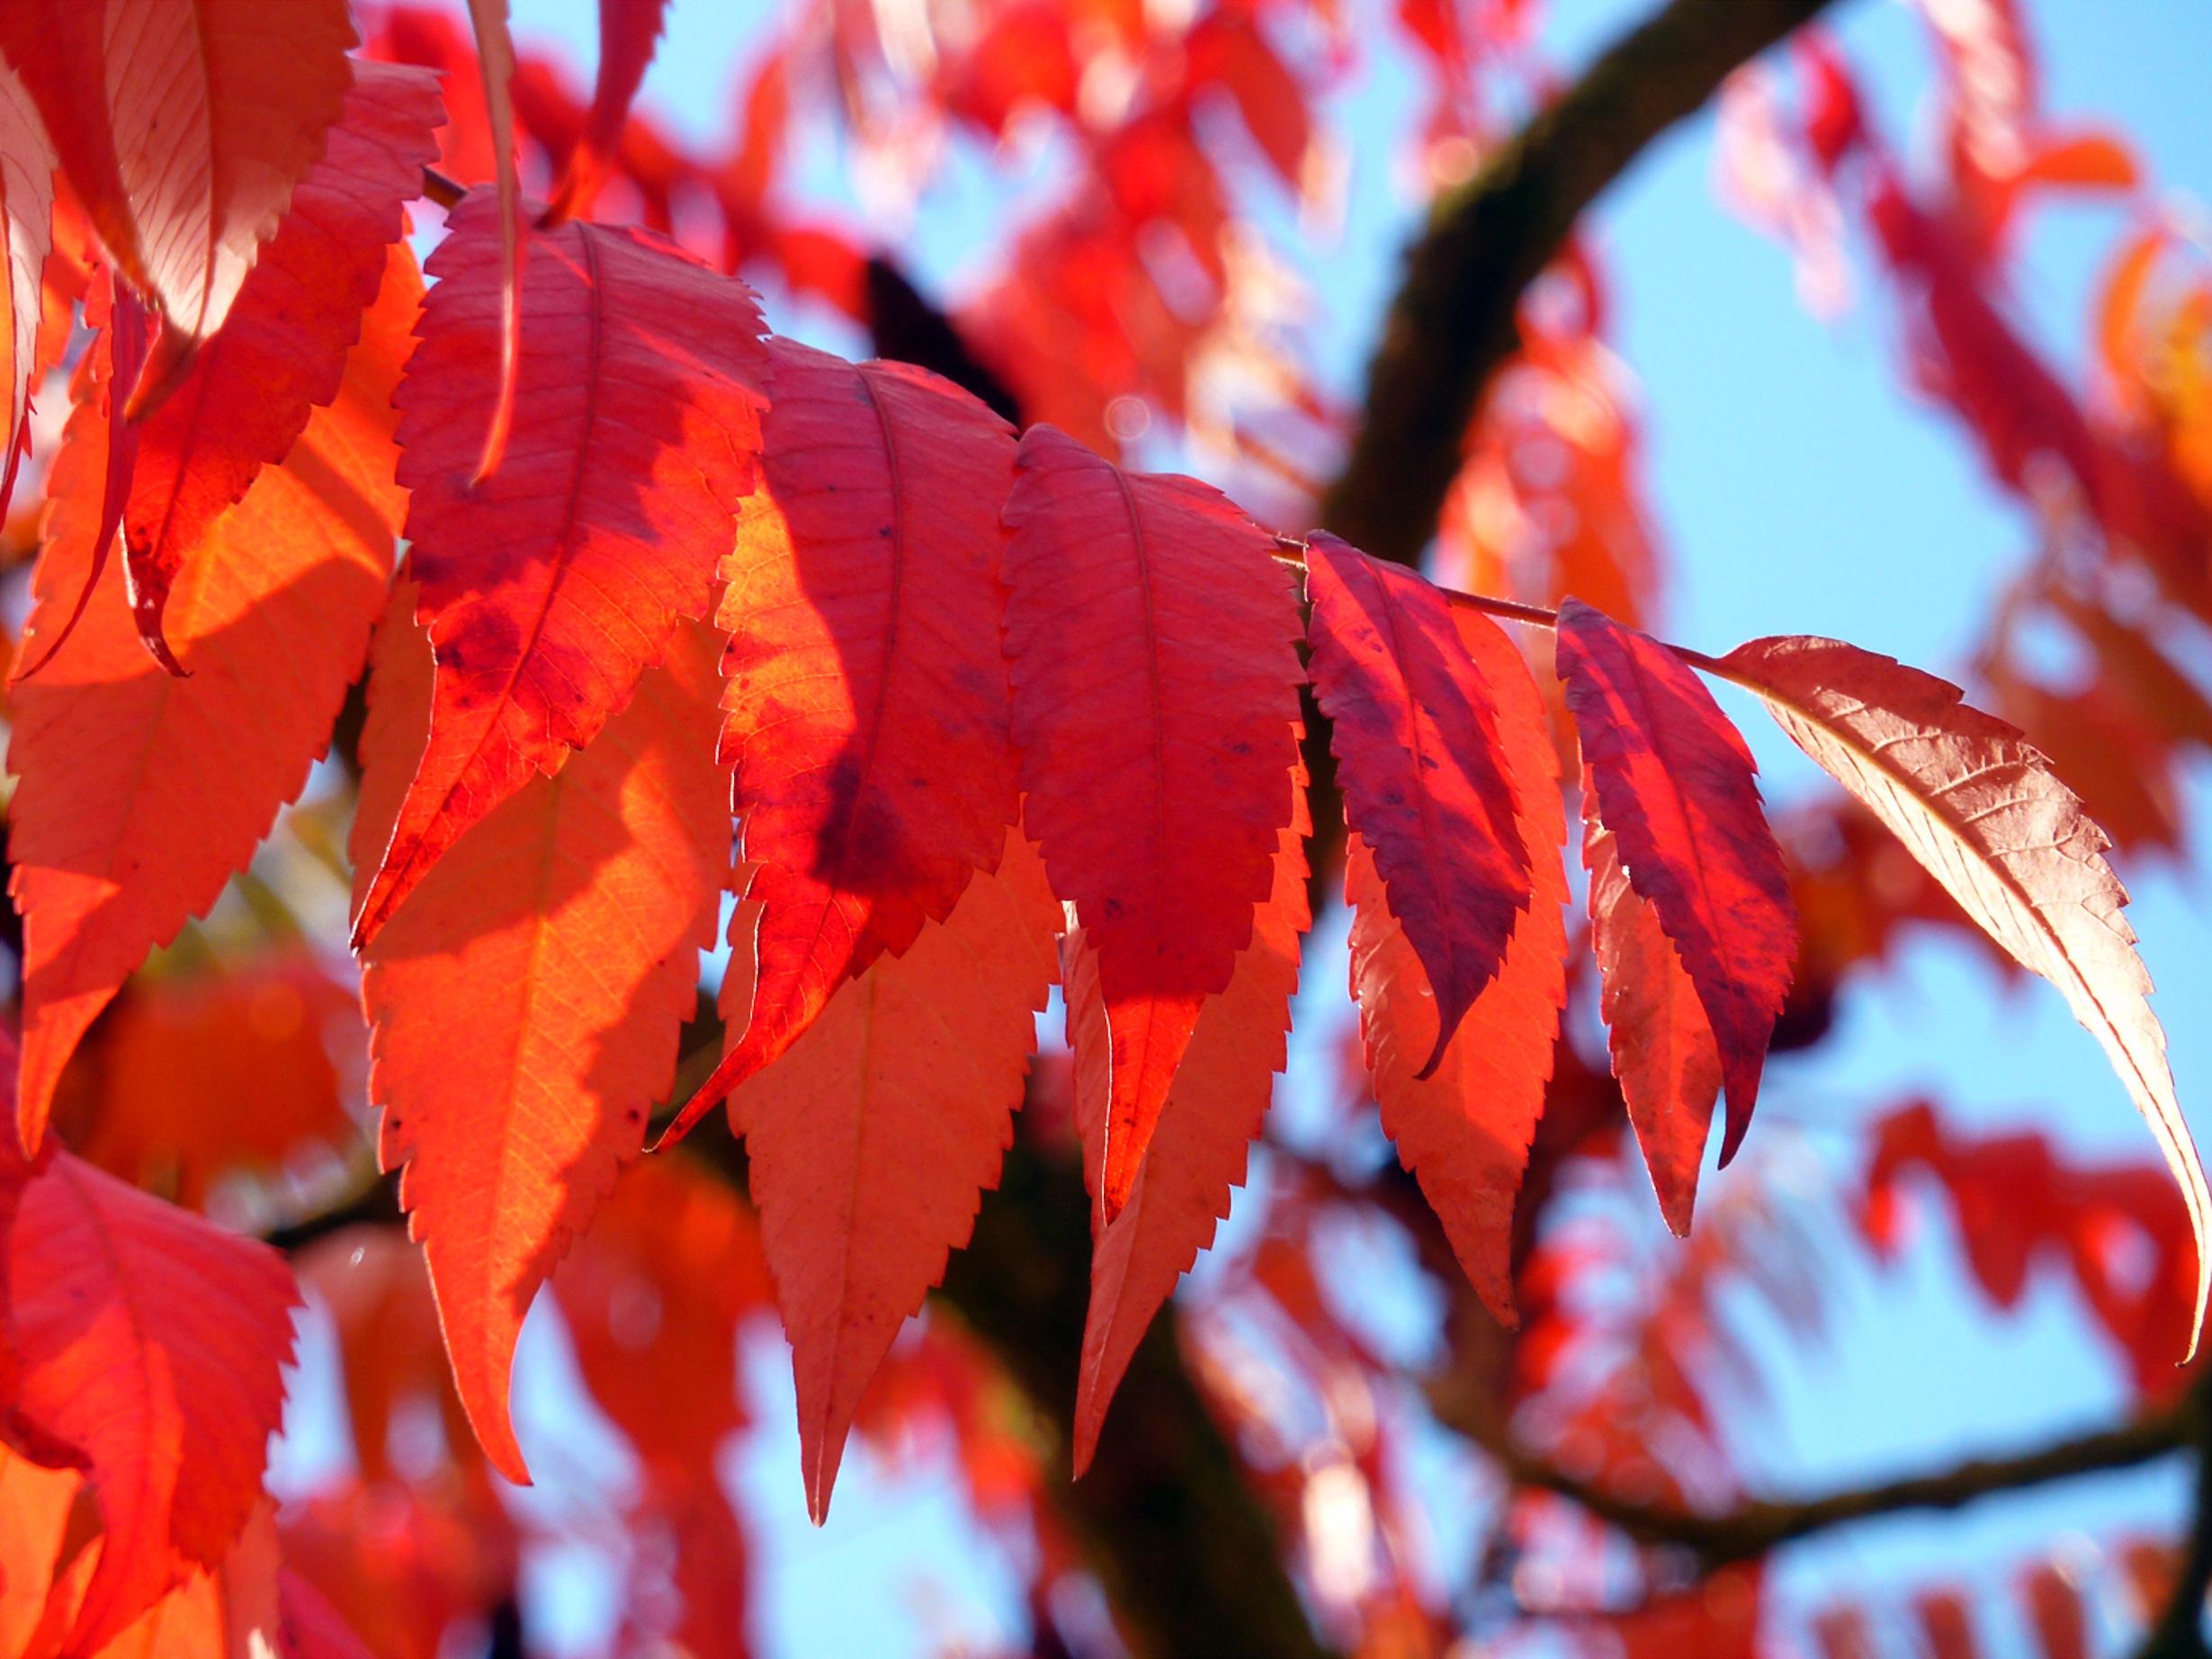
tree, branch, plant, sun, sunlight, leaf, flower, petal, red, color, autumn, park, colorful, yellow, season, maple tree, maple leaf, close up, emerge, coloring, leaves, colored, autumn leaf, fall color, autumn forest, golden autumn, autumn colours, mirroring, macro photography, flowering plant, woody plant, land plant